Mathias Frank

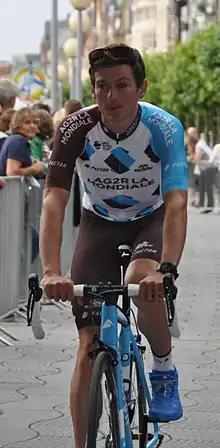
Frank at the 2017 Tour de France

Mathias Frank (born 9 December 1986) is a Swiss former road bicycle racer, who rode professionally between 2008 and 2021 for the , , and teams. A strong climber, Frank finished 8th overall in the 2015 Tour de France, and won a breakaway stage in the 2016 Vuelta a España.